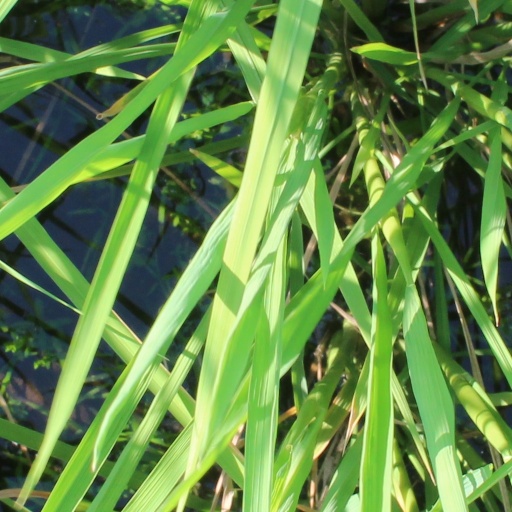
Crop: rice